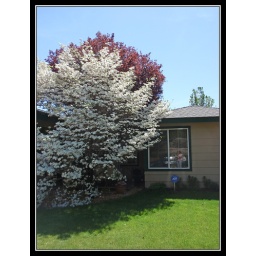
My in-laws home with dogwood and another flowering tree in bloom. Me in the window reflection.